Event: Nepal Earthquake
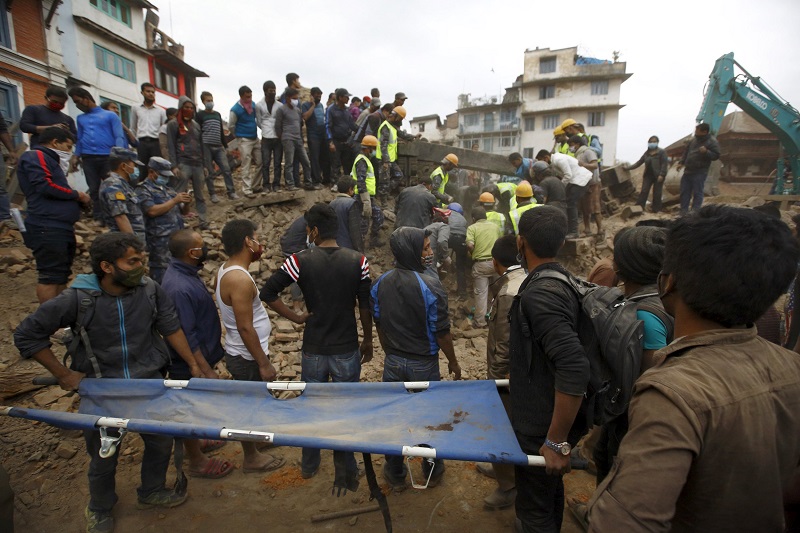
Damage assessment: damage